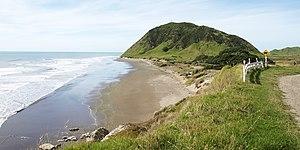
Le phare d'East Cape est un phare situé sur East Cape, au nord de Gisborne, dans la région de Gisborne, en Nouvelle-Zélande.